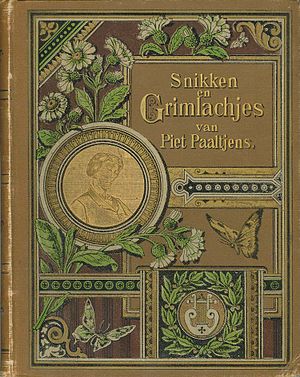
Piet Paaltjens
Omslaget til digtsamlingen Snikken en grimlachjes.
François Haverschmidt var en hollandsk forfatter kendt under pseudonymet Piet Paaltjens.